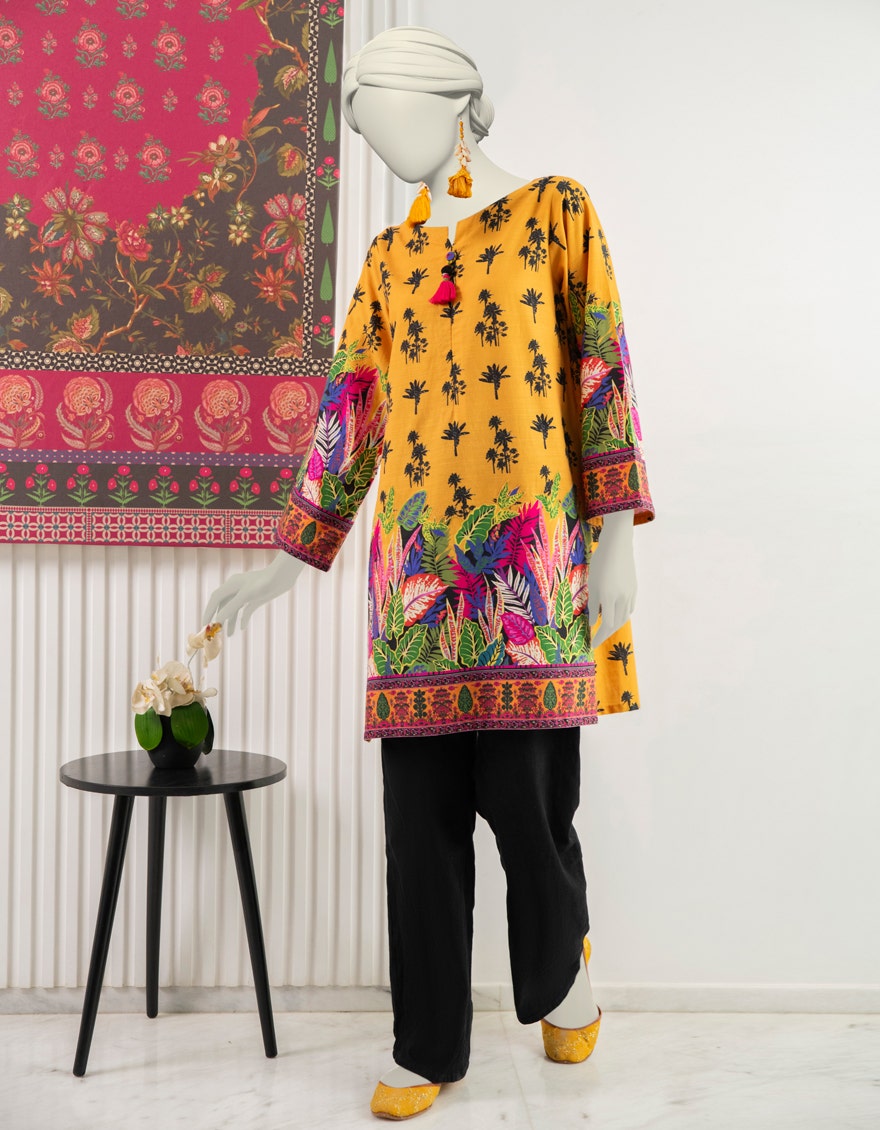
black multi karigari tunic top